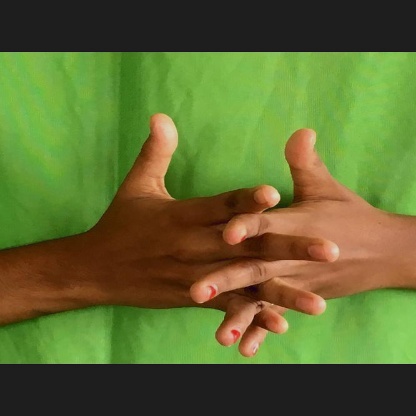
Mudra: Karkatta